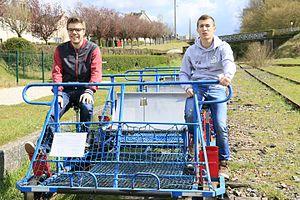
un cyclo-draisine prêt à partir
Condé-sur-Vire est une commune française, située dans le département de la Manche en région Normandie, peuplée de 4 027 habitants.
Une cyclo-draisine, ou vélo-rail, ou rando-rail, est une sorte de draisine, c'est-à-dire un véhicule ferroviaire léger, propulsé par la force musculaire de ses occupants. Une cyclo-draisine est équipée de pédaliers et de chaînes de transmission comme une bicyclette, d'où son nom. Cela en fait une activité ludique ou sportive, touristique, permettant de découvrir une région et ses paysages, des ouvrages d'art tels que ponts, viaducs ou tunnels depuis un point de vue unique : en se déplaçant sur une ancienne voie ferrée.
La ligne de Saint-Lô à Guilberville est une ancienne ligne du réseau ferré français ouverte en 1892.